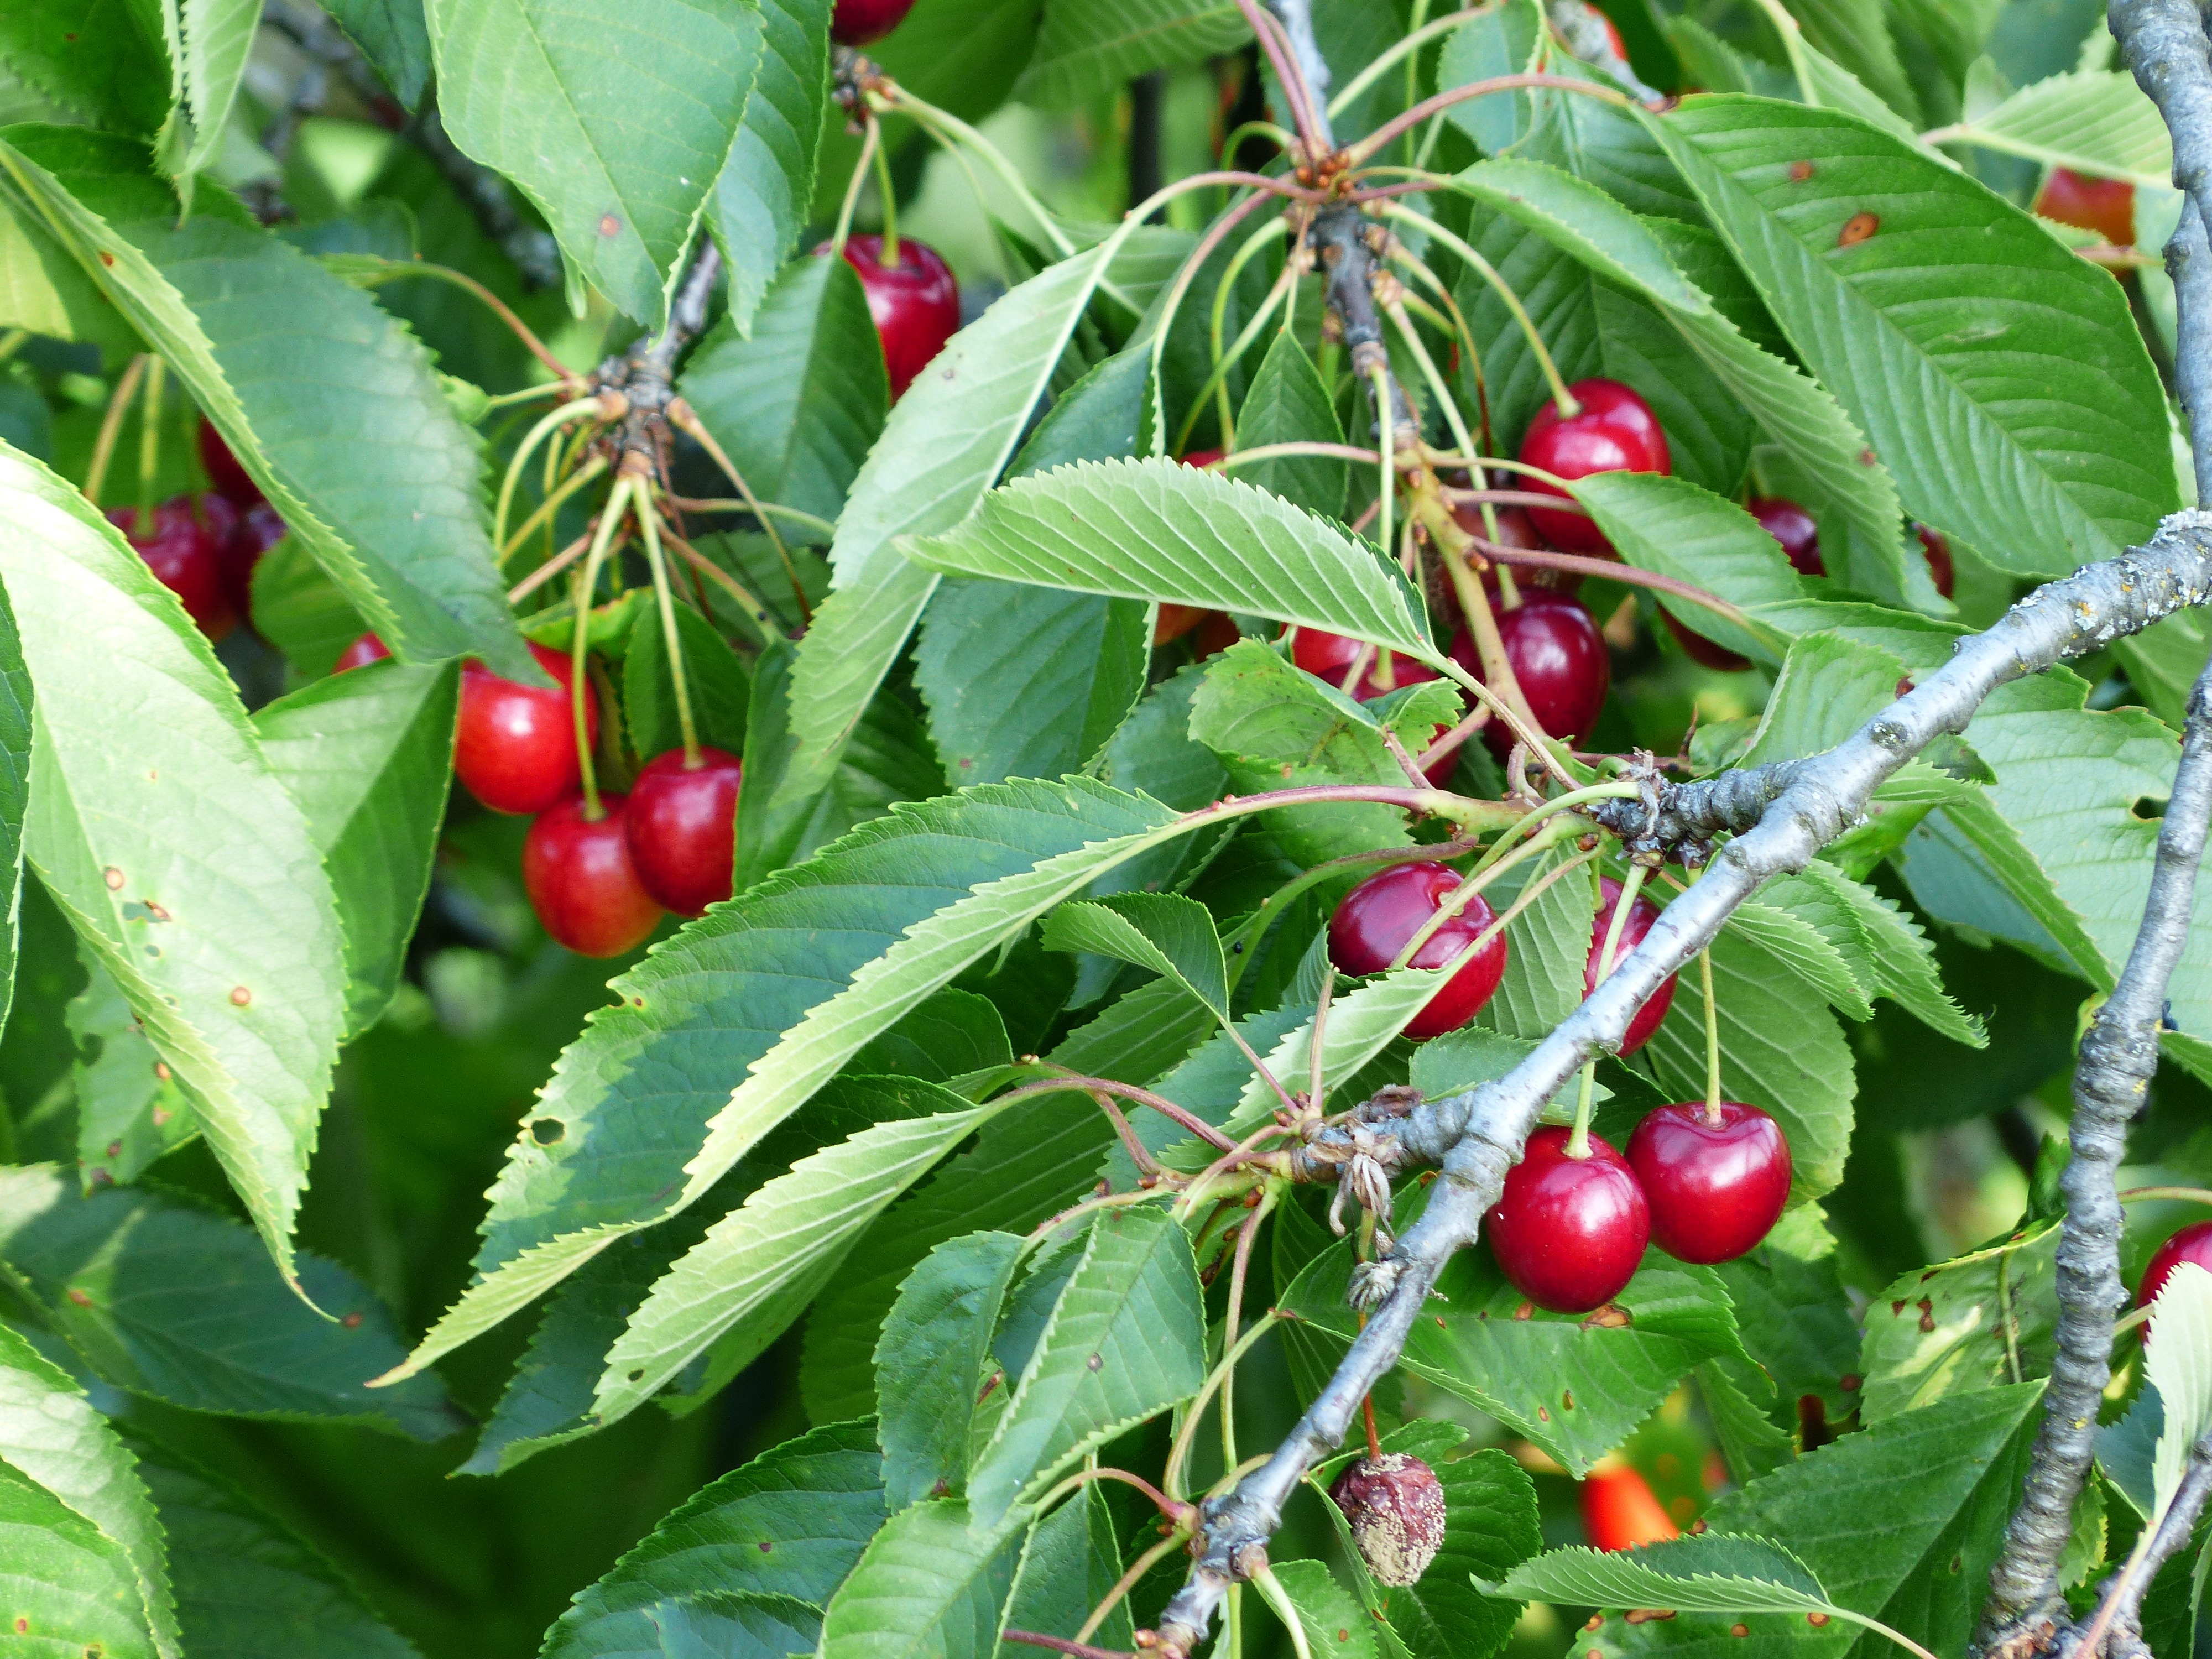
tree, branch, plant, fruit, berry, sweet, flower, summer, food, red, produce, evergreen, healthy, delicious, leaves, shrub, fruit tree, bing, cherry, flowering plant, rose family, fruity, acerola, malpighia, sweet cherry, bird cherry, prunus avium, woody plant, land plant